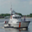
Label: ship